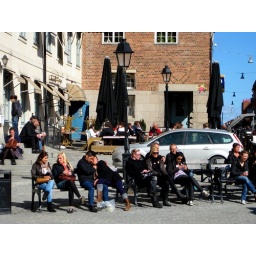
Gamla Torget, front row seats for the new show in town: &amp;quot;Sun&amp;quot;. The dress code says: black jacket please.